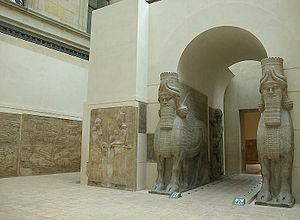
Henry Adrien Prévost de Longpérier est un numismate, archéologue et un conservateur français du XIXᵉ siècle.